La Serranía

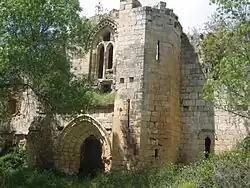
The Bonaval Monastery, a Cistercian monastery in the Jarama valley, which mixes romanesque and Gothic styles in its construction..

Castles in Alcorlo, Atienza, Beleña de Sorbe, Cogolludo, Riba de Santiuste and Sigüenza, as well as the Bujarrabal and Barbatona towers date back to the Andalusi period.